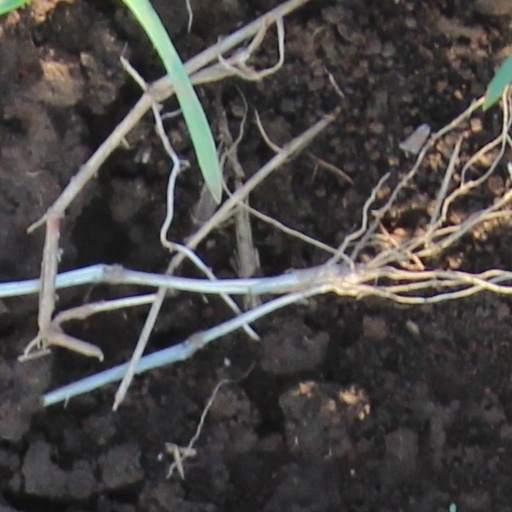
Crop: wheat